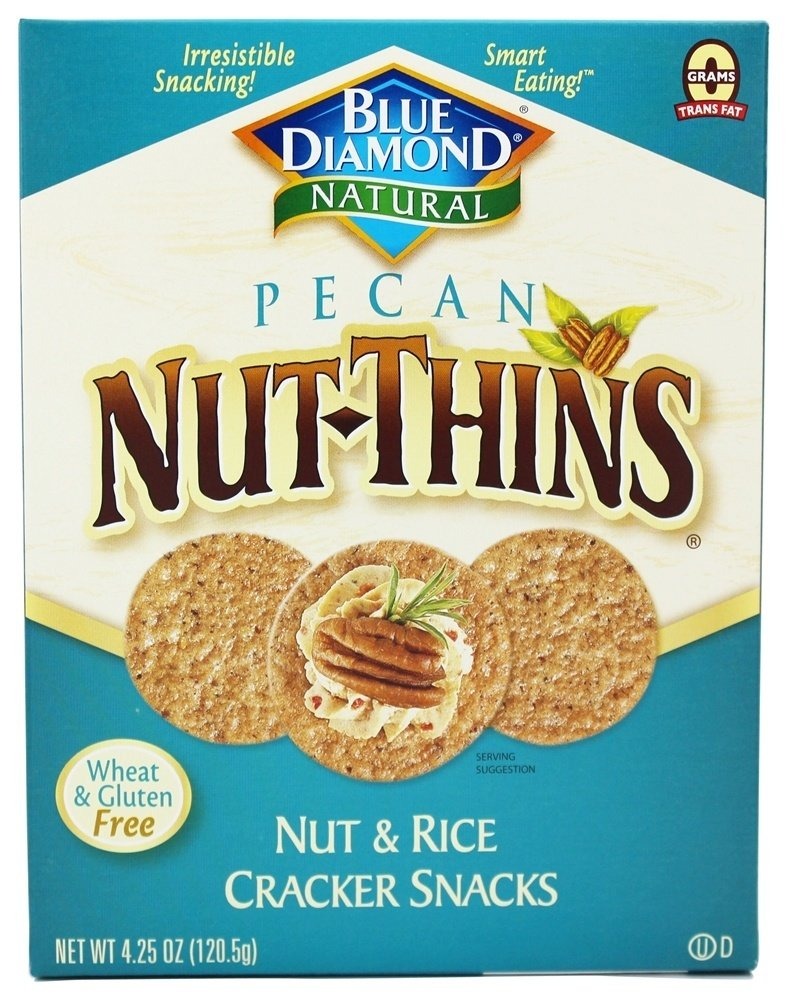
Item Name: CRACKER NUT THIN PECAN
Bullet Point: Gluten Free
Product Description: Upc: 041570-044285 pecan nut nut-thin crackers 12/4.25 oz by blue diamond gluten free; wheat free; natural or organic ingredients ingredients: rice flour, pecan meal, safflower oil, salt, natural pecan flavor and natural butter flavor. nutrition facts serving size 16 crackers servings per container 4 amount per serving calories 130 calories from fat 45 % daily value* total fat 5 g 8% saturated fat g 0% trans fat n/a* g cholesterol 0 mg 0% sodium 75 mg 3% total carbohydrate 20 g 7% dietary fiber
Value: 4.25
Unit: Count

Price: 5.16